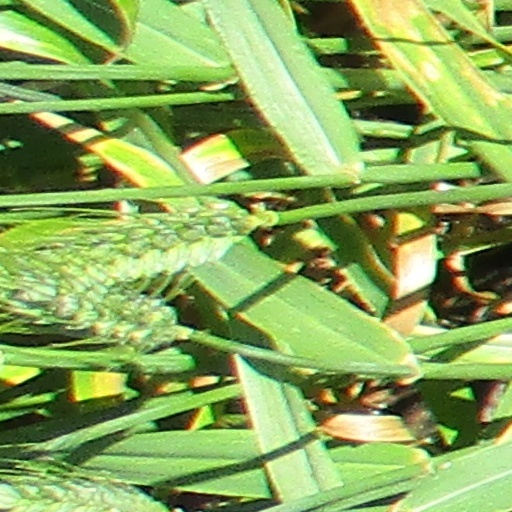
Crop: wheat